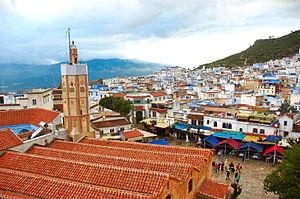
Le Maroc, ou depuis 1957, en forme longue le royaume du Maroc, autrefois l'Empire chérifien, est un État unitaire régionalisé situé en Afrique du Nord. Son régime politique est une monarchie constitutionnelle. Sa capitale est Rabat et sa plus grande ville Casablanca.